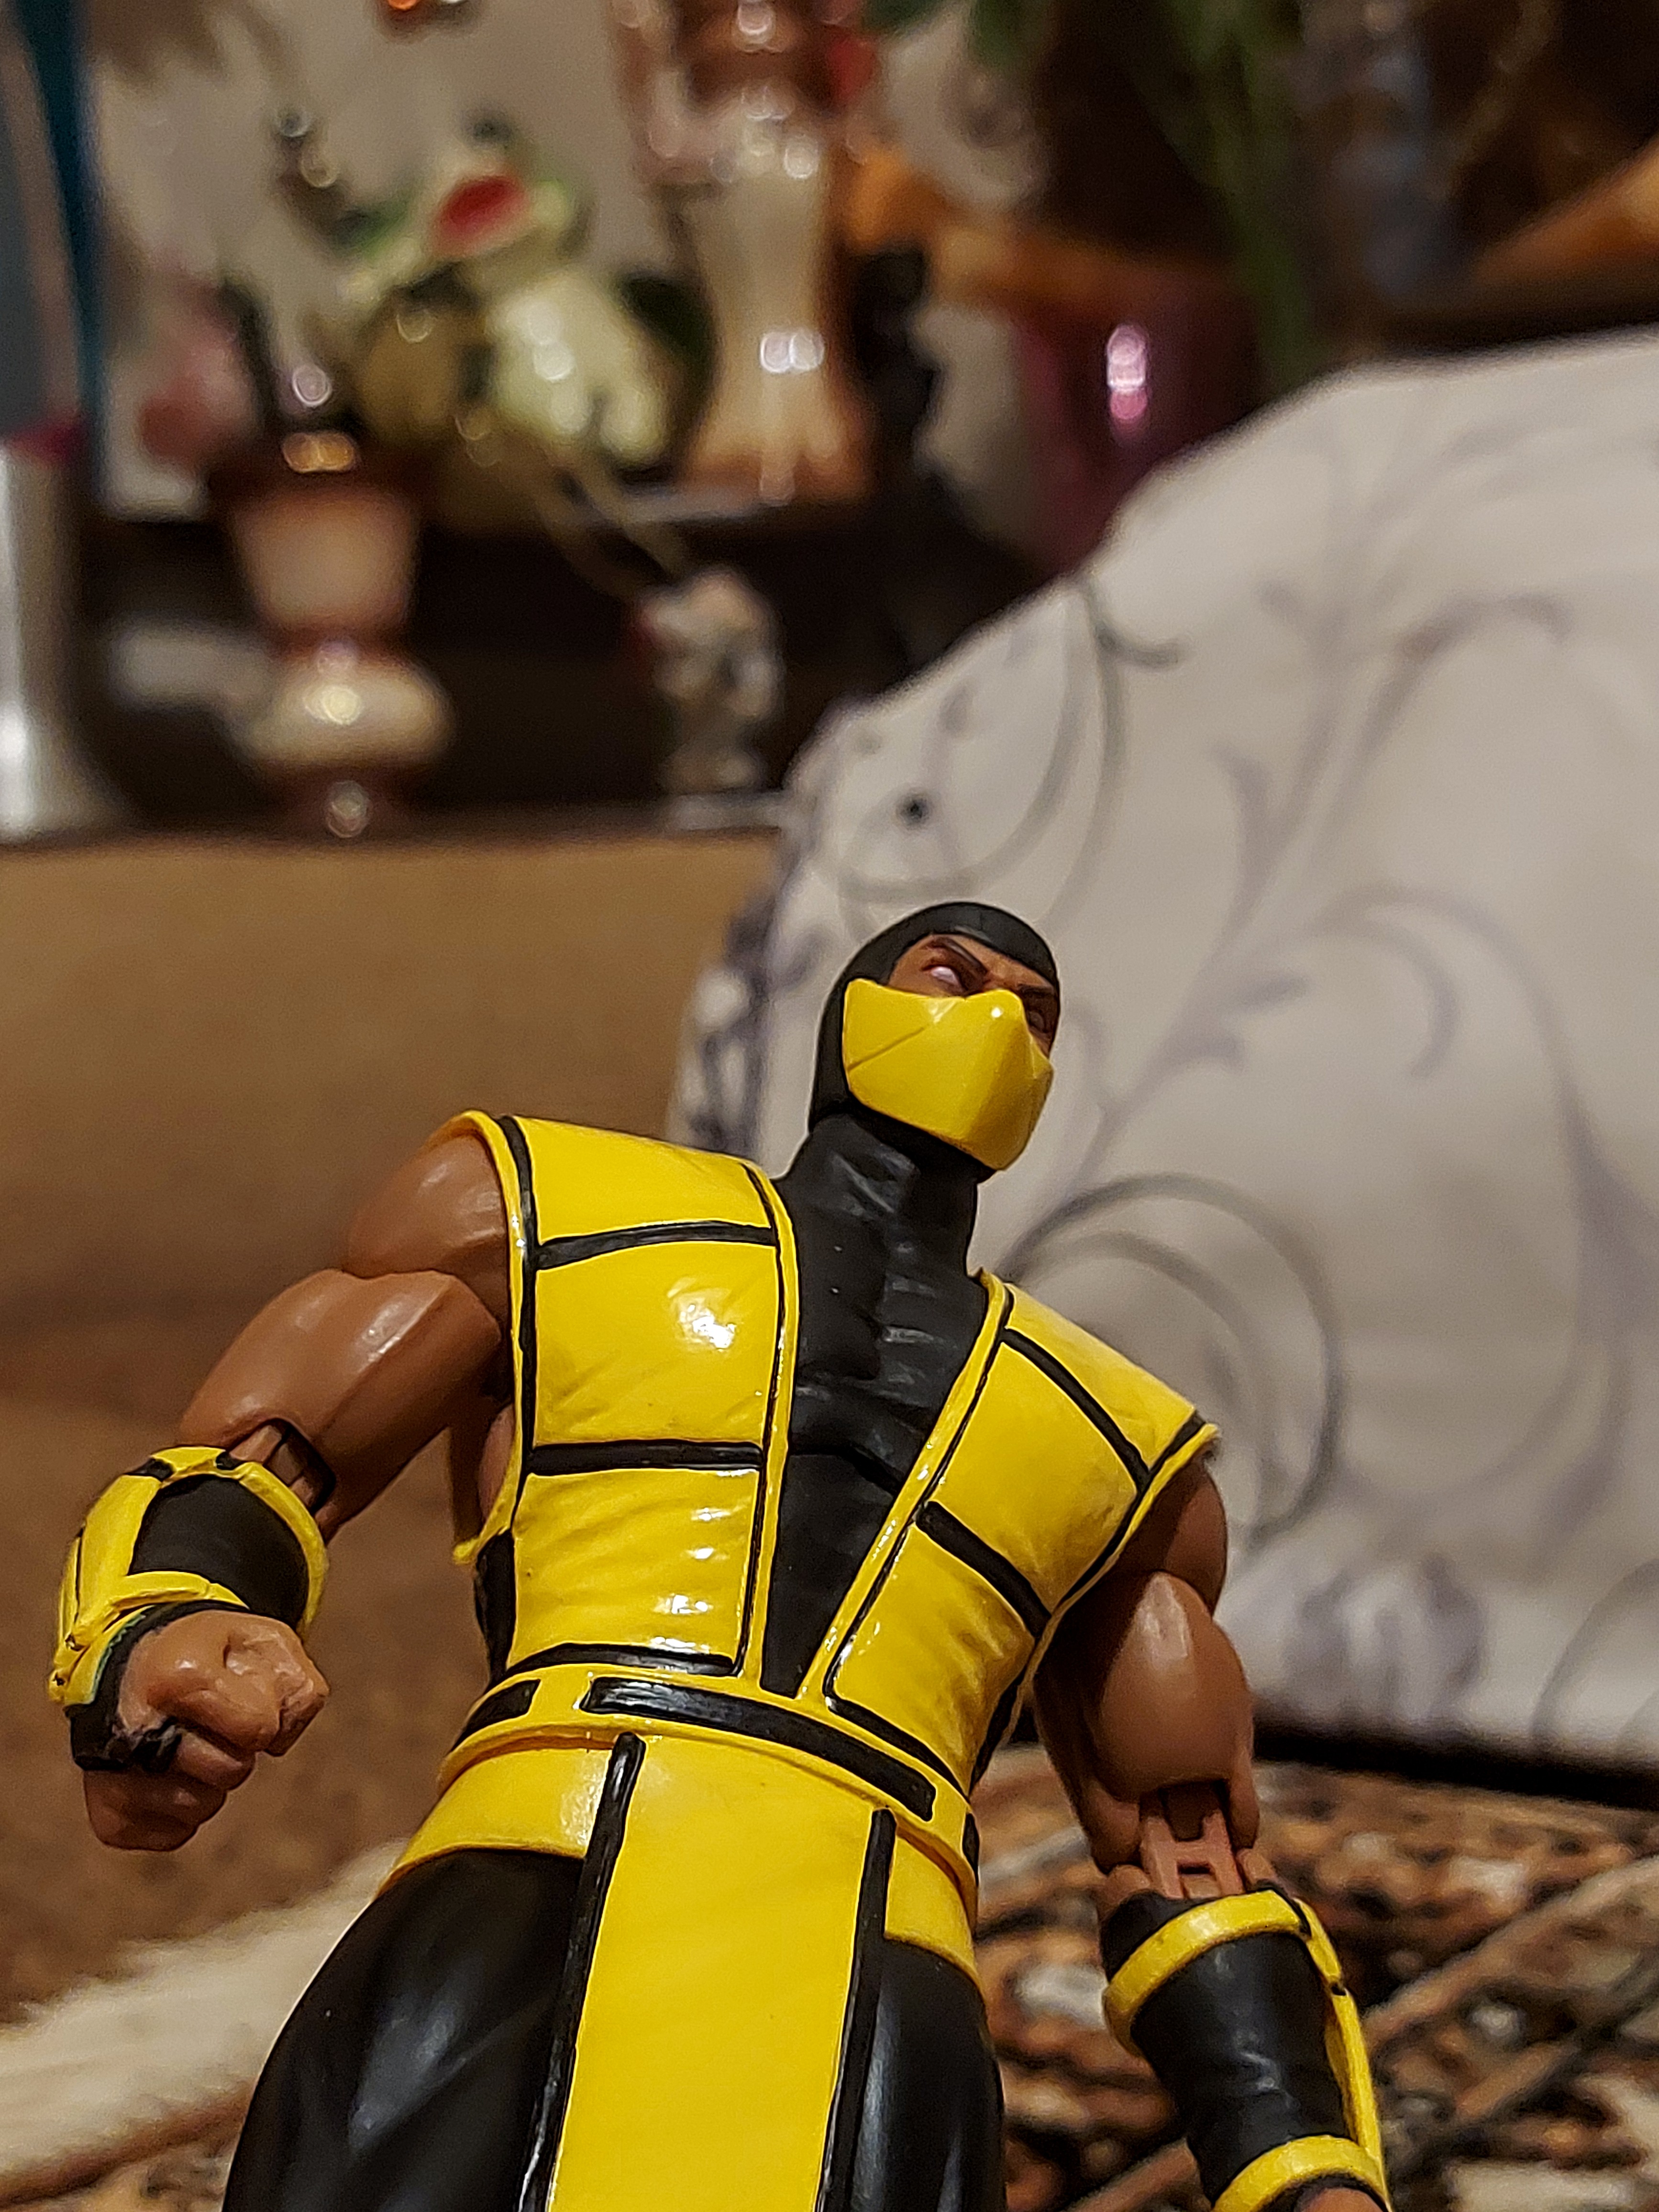
scorpion, storm, collectibles, gesture, yellow, thigh, event, safety glove, personal protective equipment, fictional character, costume, fiction, action figure, competition event, toy, figurine, animation